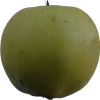
Label: Apple 13